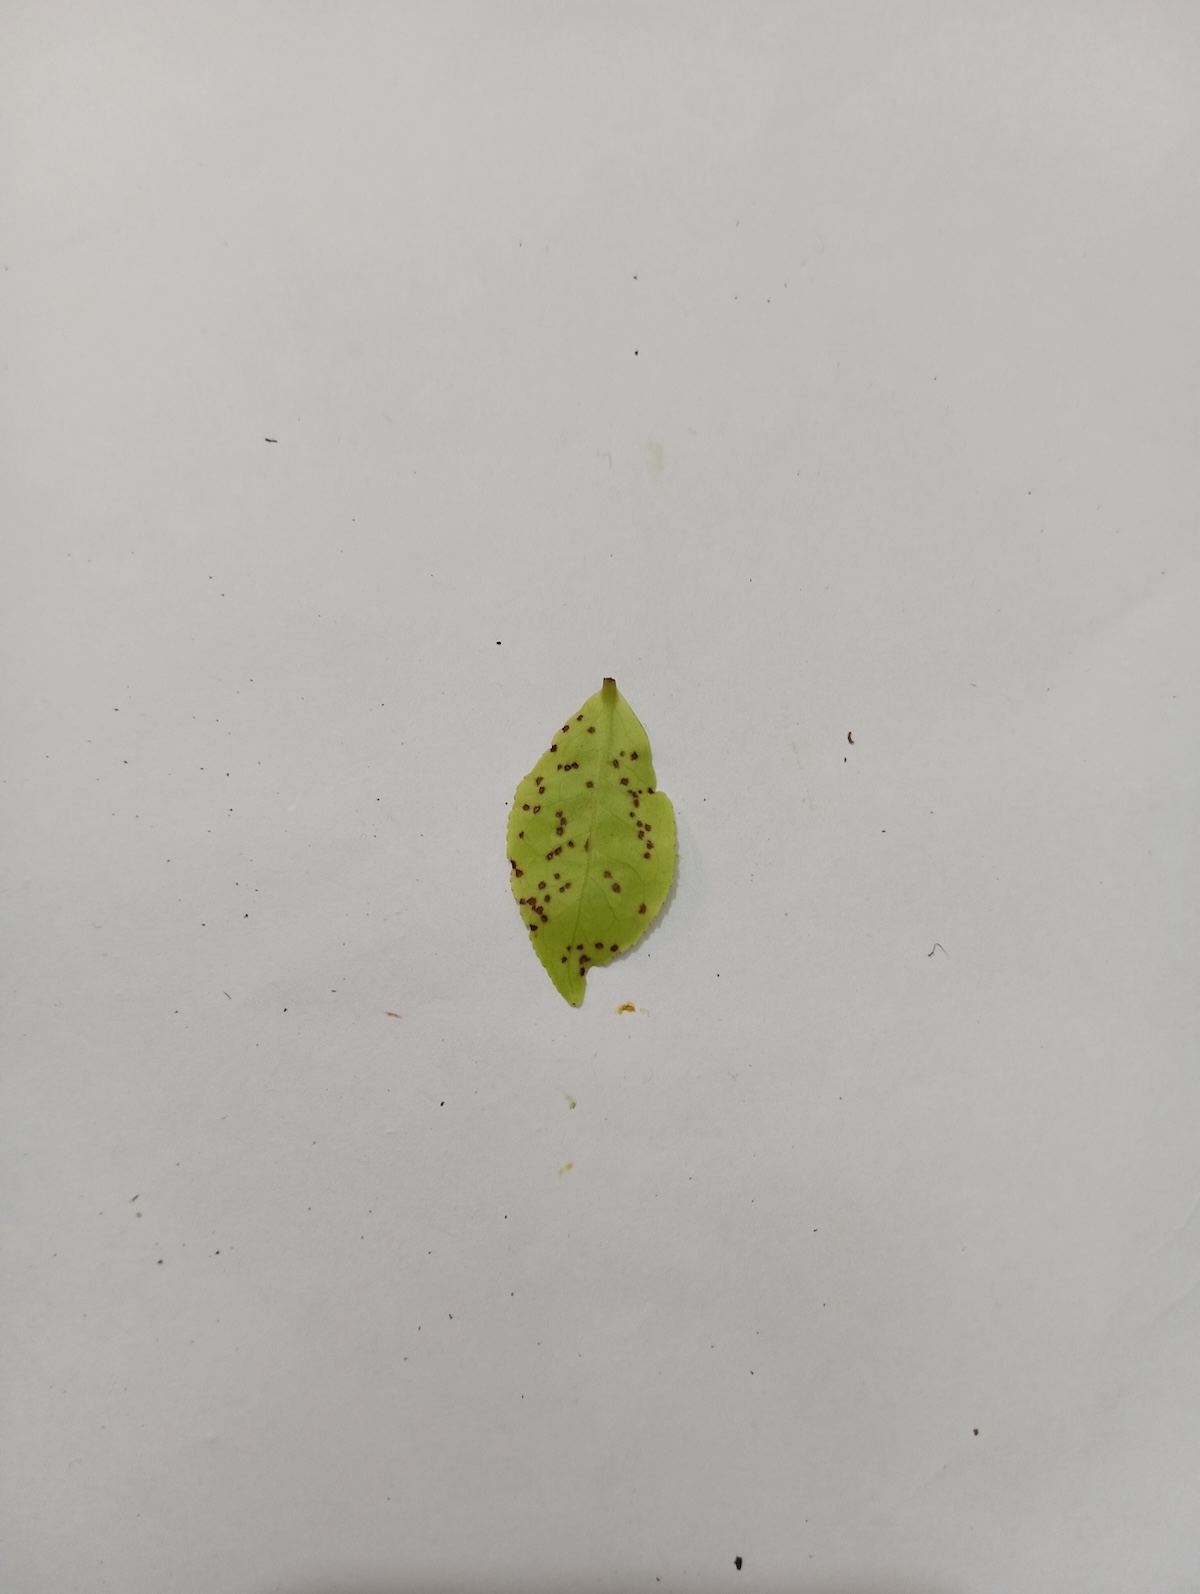
Label: Helopeltis